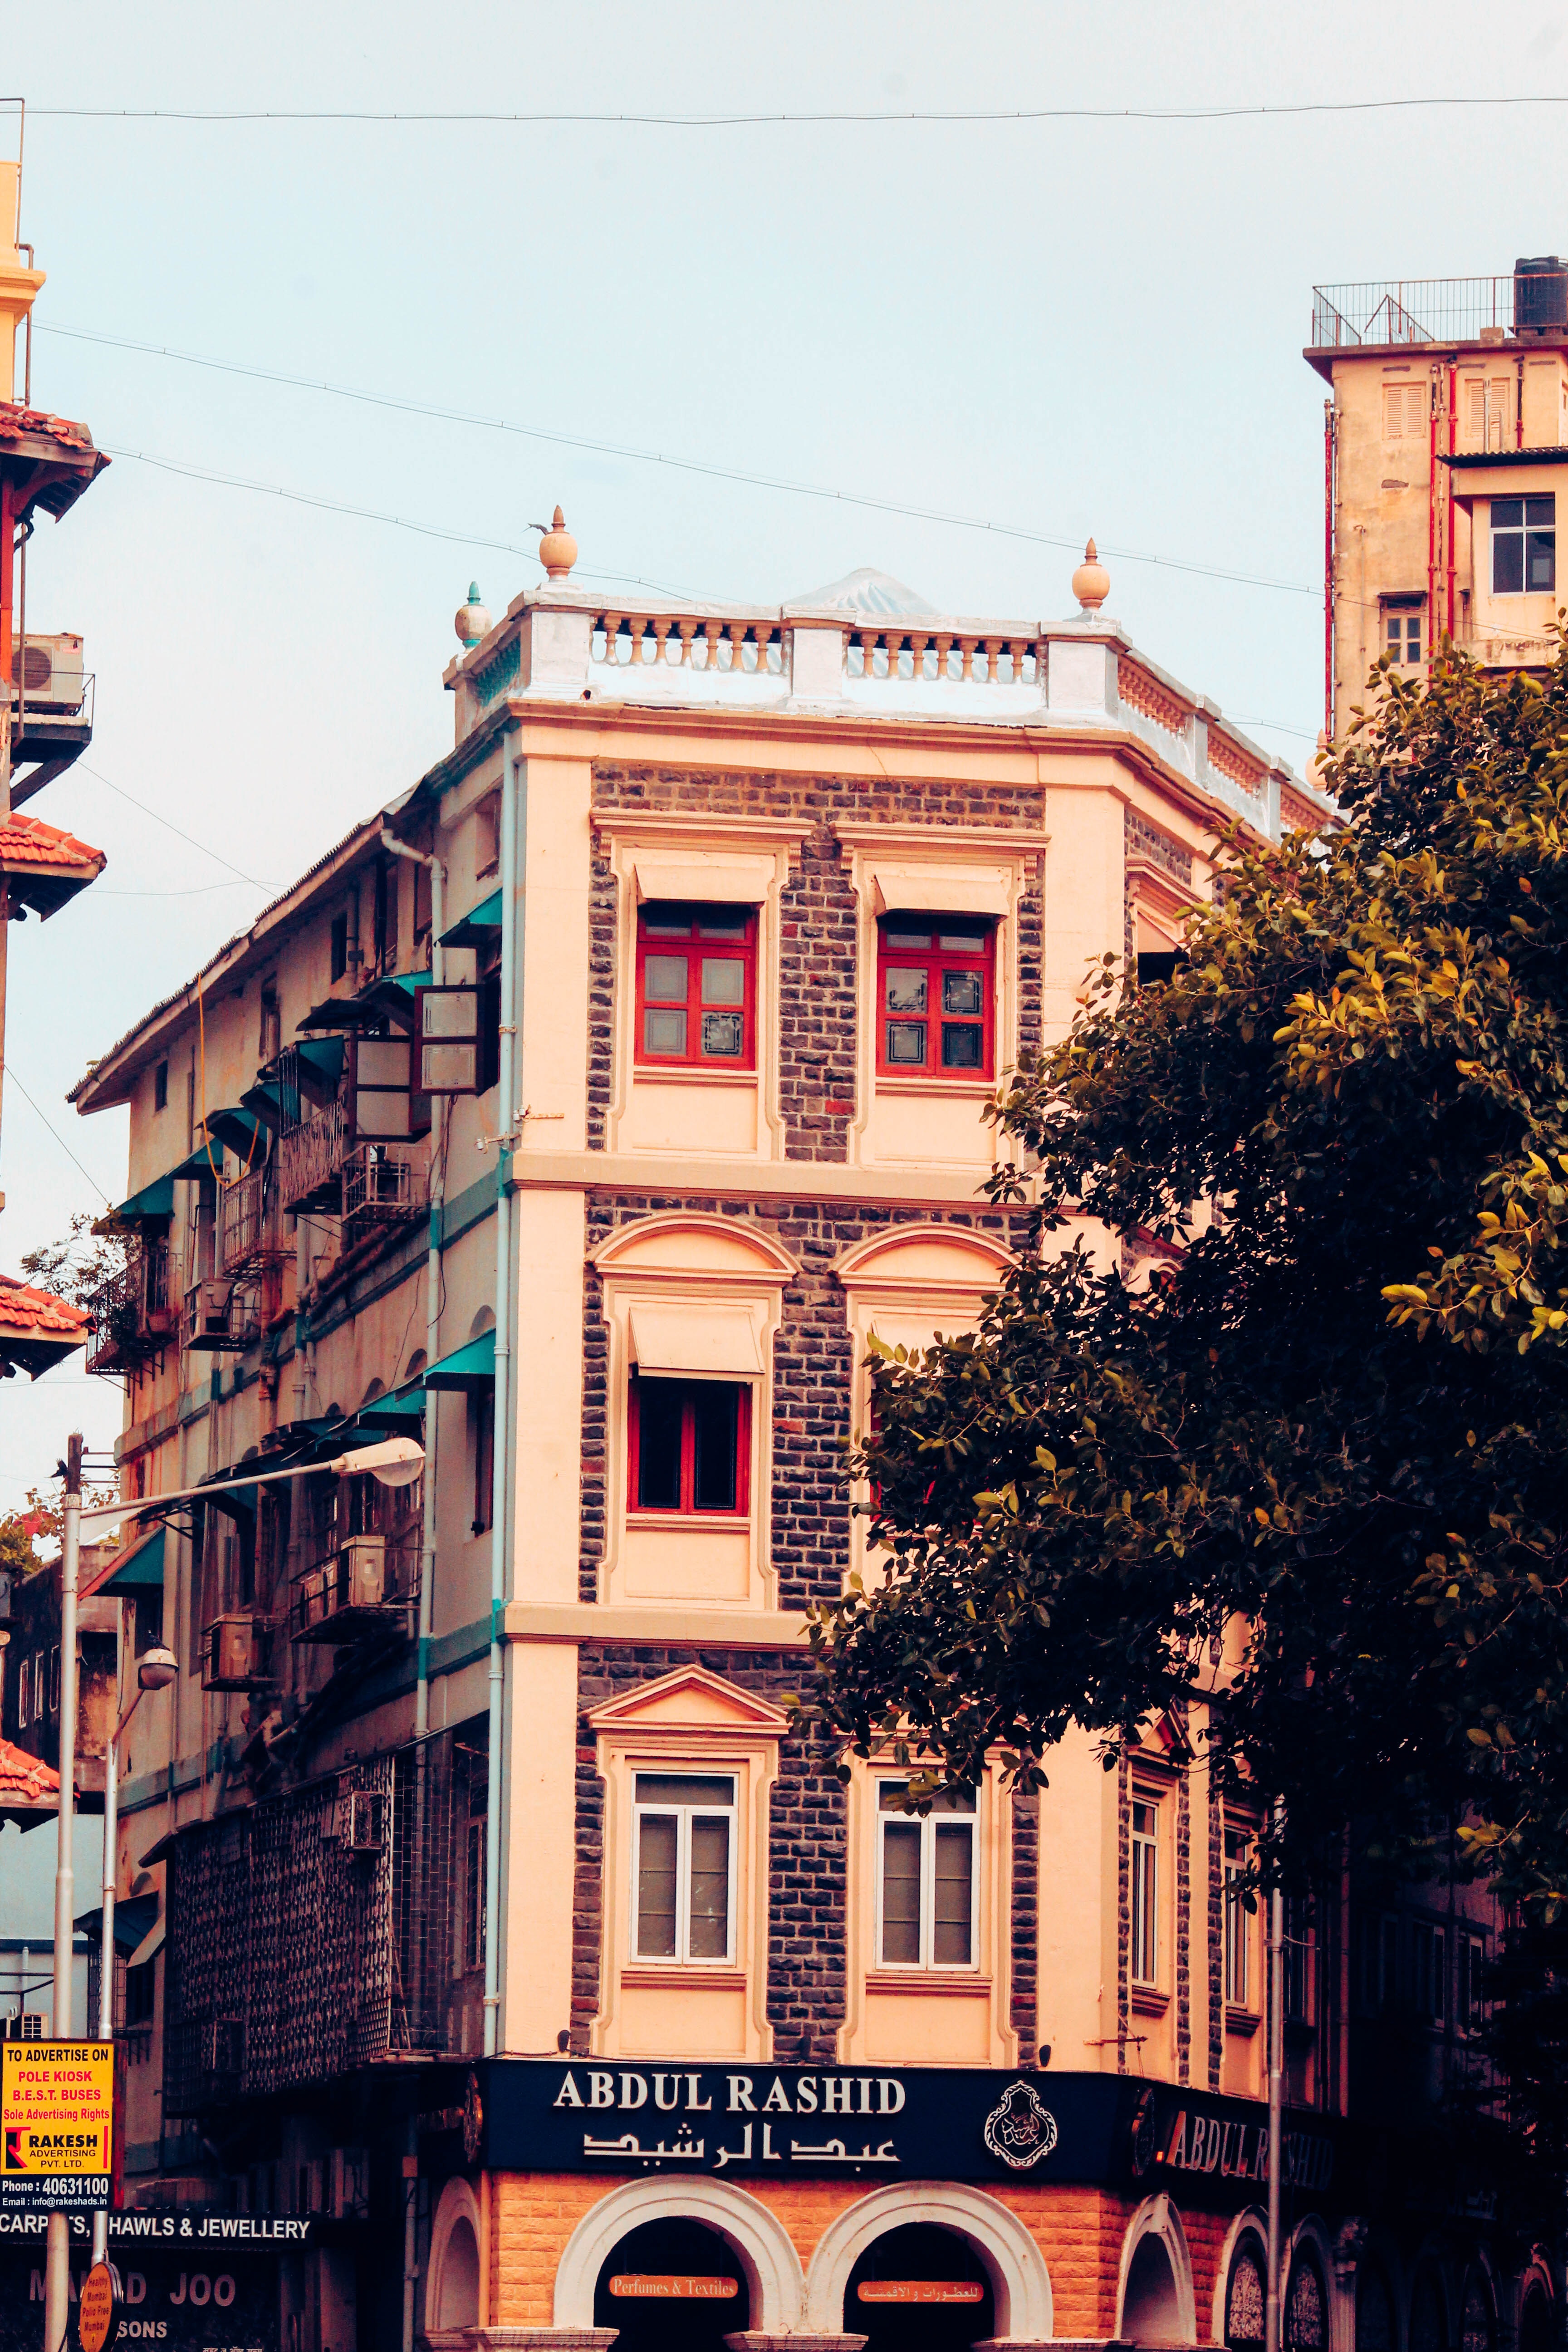
architecture, building, urban area, neighbourhood, sky, house, town, landmark, residential area, facade, home, tree, city, metropolis, apartment, metropolitan area, street, balcony, real estate, mixed use, window, plant, downtown, evening, suburb, road, electricity, Tints and shades, urban design